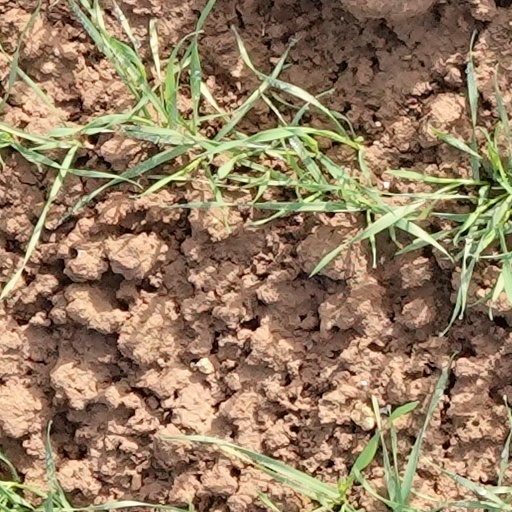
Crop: wheat